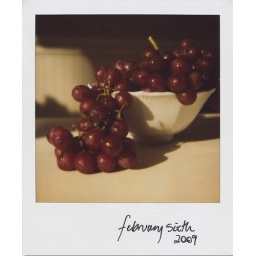
The light that comes in my kitchen window is unbelievably gorgeous sometimes. &amp;#169; 2009 Kimberly D. Sink